Universal basic income in the United Kingdom

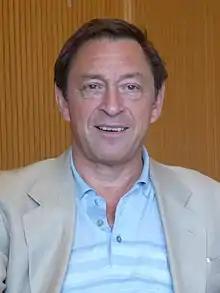

The report deals with the most common objections to a basic income. To the objection that basic income is not affordable, Professor Standing said there are 1,156 tax reliefs in the UK at the moment and if they were scrapped that would pay for a basic income. "If we phased out those tax reliefs the total revenue foregone by the Treasury from tax reliefs is £420bn per year and that's their own estimates, not mine," he added. He also suggests "a more general Commons Permanent Fund, in which a national investment fund would be built mainly from levies on commercial intrusions into the commons, boosted by contributions from a land-value tax, eco taxes, digital information levies and several others."